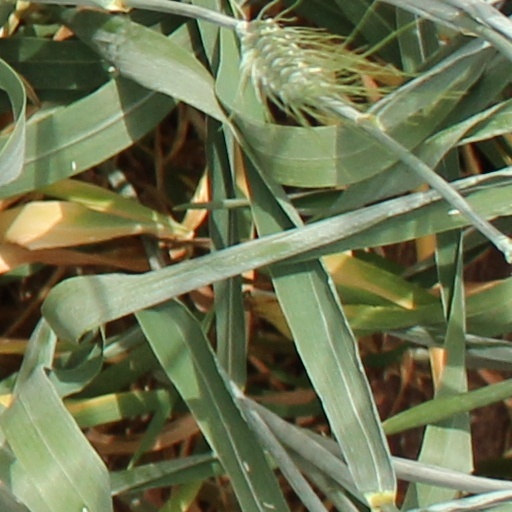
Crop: wheat